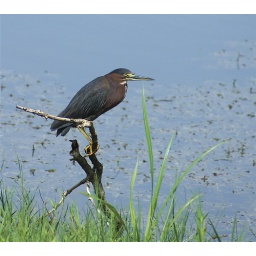
This green heron was within 50 feet of my house just striking a pose!